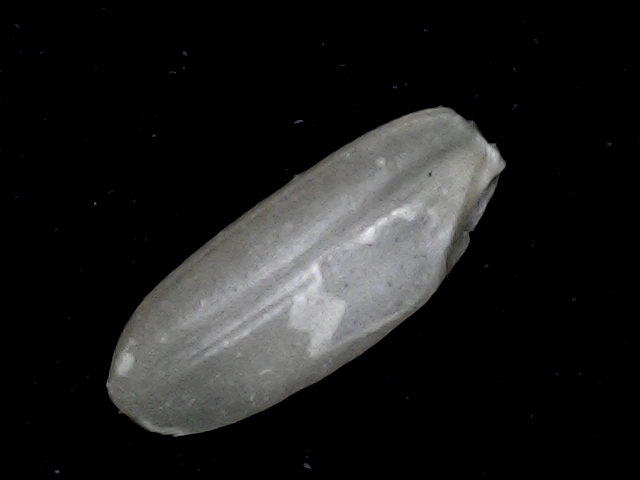
Rice variety: BR22